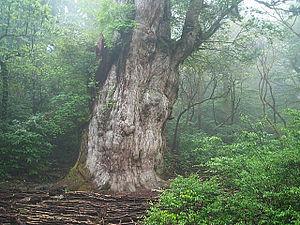
Le parc national de Yakushima est un parc national du Japon situé dans la préfecture de Kagoshima.
Yaku-shima est une île de l’archipel Ōsumi, située au sud de Kyūshū au Japon, dépendant de la préfecture de Kagoshima.
Le yakusugi est une variété de cèdre du Japon de l'île septentrionale de Yaku, près de Kyushu. Tandis que le sugi ordinaire, cèdre japonais, a une espérance de vie d'environ cinq cents ans, le yakusugi vit en moyenne deux mille ans. Certains spécimens dépassent même largement cette espérance tel le jōmon sugi dont l'âge est estimé entre 2 300 et 7 200 ans. Seuls les spécimens ayant plus de mille ans sont reconnus comme étant des yakusugi.